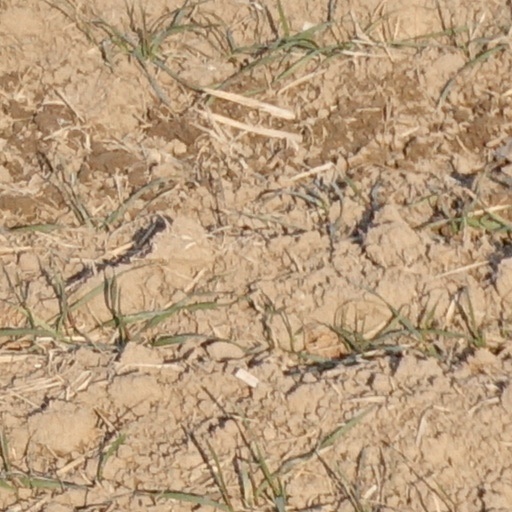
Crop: wheat